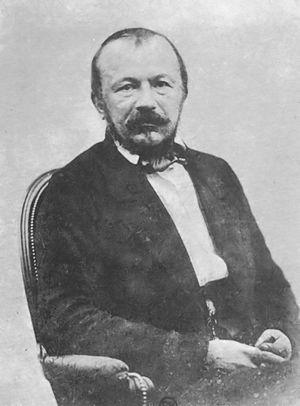
La poésie française constitue une partie importante de la littérature française depuis les origines de la langue à l’époque carolingienne jusqu’à aujourd’hui. L’histoire littéraire, toujours en évolution, suit par commodité la succession des siècles et retient plus particulièrement certains courants artistiques et certains créateurs aux œuvres marquantes, mais les poètes ont été nombreux à toutes les époques.
La littérature française du XIXᵉ siècle s'inscrit dans une période définie par deux dates repères : 1799, date du coup d'État de Bonaparte qui instaure le Consulat et met d'une certaine façon fin à la période révolutionnaire, et 1899, moment de résolution des tensions de l'affaire Dreyfus et de la menace du boulangisme et où s'imposent finalement les valeurs de la IIIᵉ République.